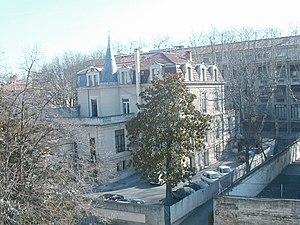
L'université Montpellier-I ou université Montpellier 1, héritière de l'université de Montpellier fondée en 1289, réunit des disciplines diverses telles que la médecine, la pharmacie, le droit et les sciences politiques, l'éducation physique, les sciences économiques, l'odontologie et les sciences de gestion. C'est aujourd'hui, la plus importante université de l'académie de Montpellier par le nombre de ses étudiants.